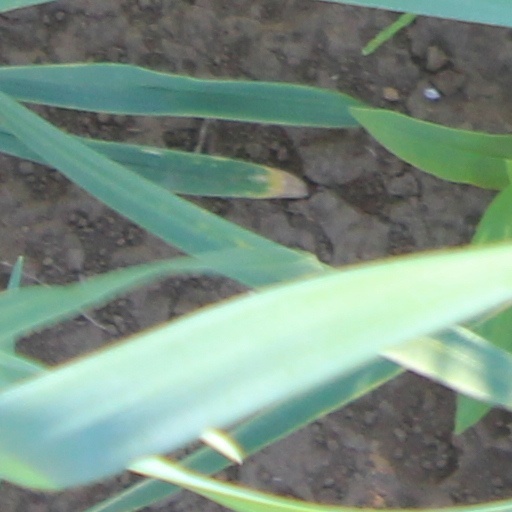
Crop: wheat